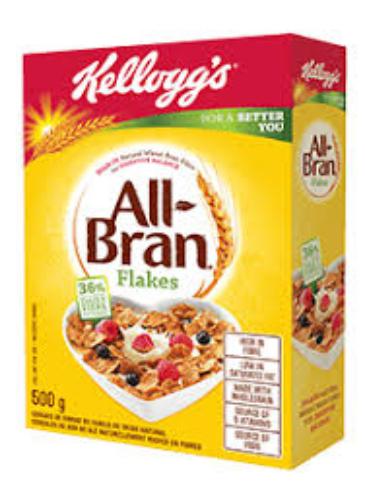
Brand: Bran Flakes
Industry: Food